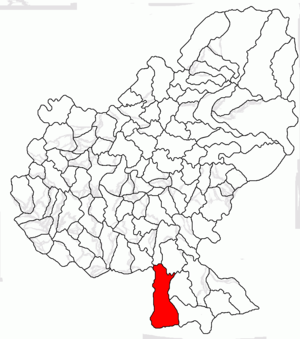
Daneș est une commune roumaine du județ de Mureș, dans la région historique de Transylvanie et dans la région de développement du Centre.